History of miscegenation

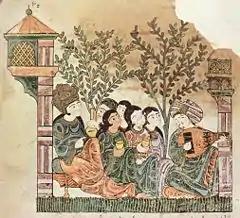
"Hadith Bayad wa Riyad" (12th century) was an Arabic love story about an Andalusian female and a foreign Damascene male.

With the defeat of Nazi Germany in 1945, the laws which banned so-called mixed marriages were lifted. If couples who had already lived together during the Nazi era had remained unmarried due to the legal restrictions then got married after the war, their date of marriage was legally retroactively backdated if they wished it to be the date when they formed a couple. Even if one spouse was already dead, the marriage could be retroactively recognised. In the West German Federal Republic of Germany 1,823 couples applied for recognition, which was granted in 1,255 cases.